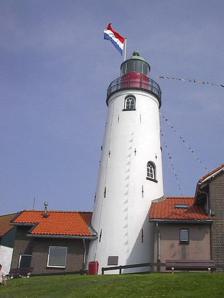
Building: Urk Lighthouse
Country: Netherlands
Year built: 1845
Lighthouse in Urk, Netherlands Lighthouse Urk Lighthouse Urk Lighthouse Location Urk Coordinates 52°39′39.8″N 5°35′31.0″E / 52.661056°N 5.591944°E / 52.661056; 5.591944 Tower Construction brick tower Automated yes Height 18.5 metres (61 ft) Shape tapered cylindrical tower with balcony and lantern Markings White tower, black trim, red lantern with green dome Heritage Rijksmonument , Rijksmonument Light First lit 1845 Focal height 27 metres (89 ft) Lens Fresnel lens Intensity 40,000 candela Range 18 nautical miles (33 km) Characteristic Fl 5s Netherlands no. 1956 Urk Lighthouse is a lighthouse in Urk at the eastern banks of the IJsselmeer in the Netherlands . From 1617 a coal fire was used for the local fishermen as well as for the ships sailing from Amsterdam to the North Sea. The current lighthouse station was established in 1837. The tower was built in 1845 as a round brick tower attached to a keeper's house. A Fresnel lens is still in use. The lighthouse was restored in 1972 and declared a national monument of the Netherlands in 1982. The tower can be visited during guided tours. See also Dutch Rijksmonument 35880 Netherlands portal List of lighthouses in the Netherlands References